George Pehlivanian

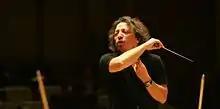

George Pehlivanian (born 20 April 1964) is a French-American conductor.